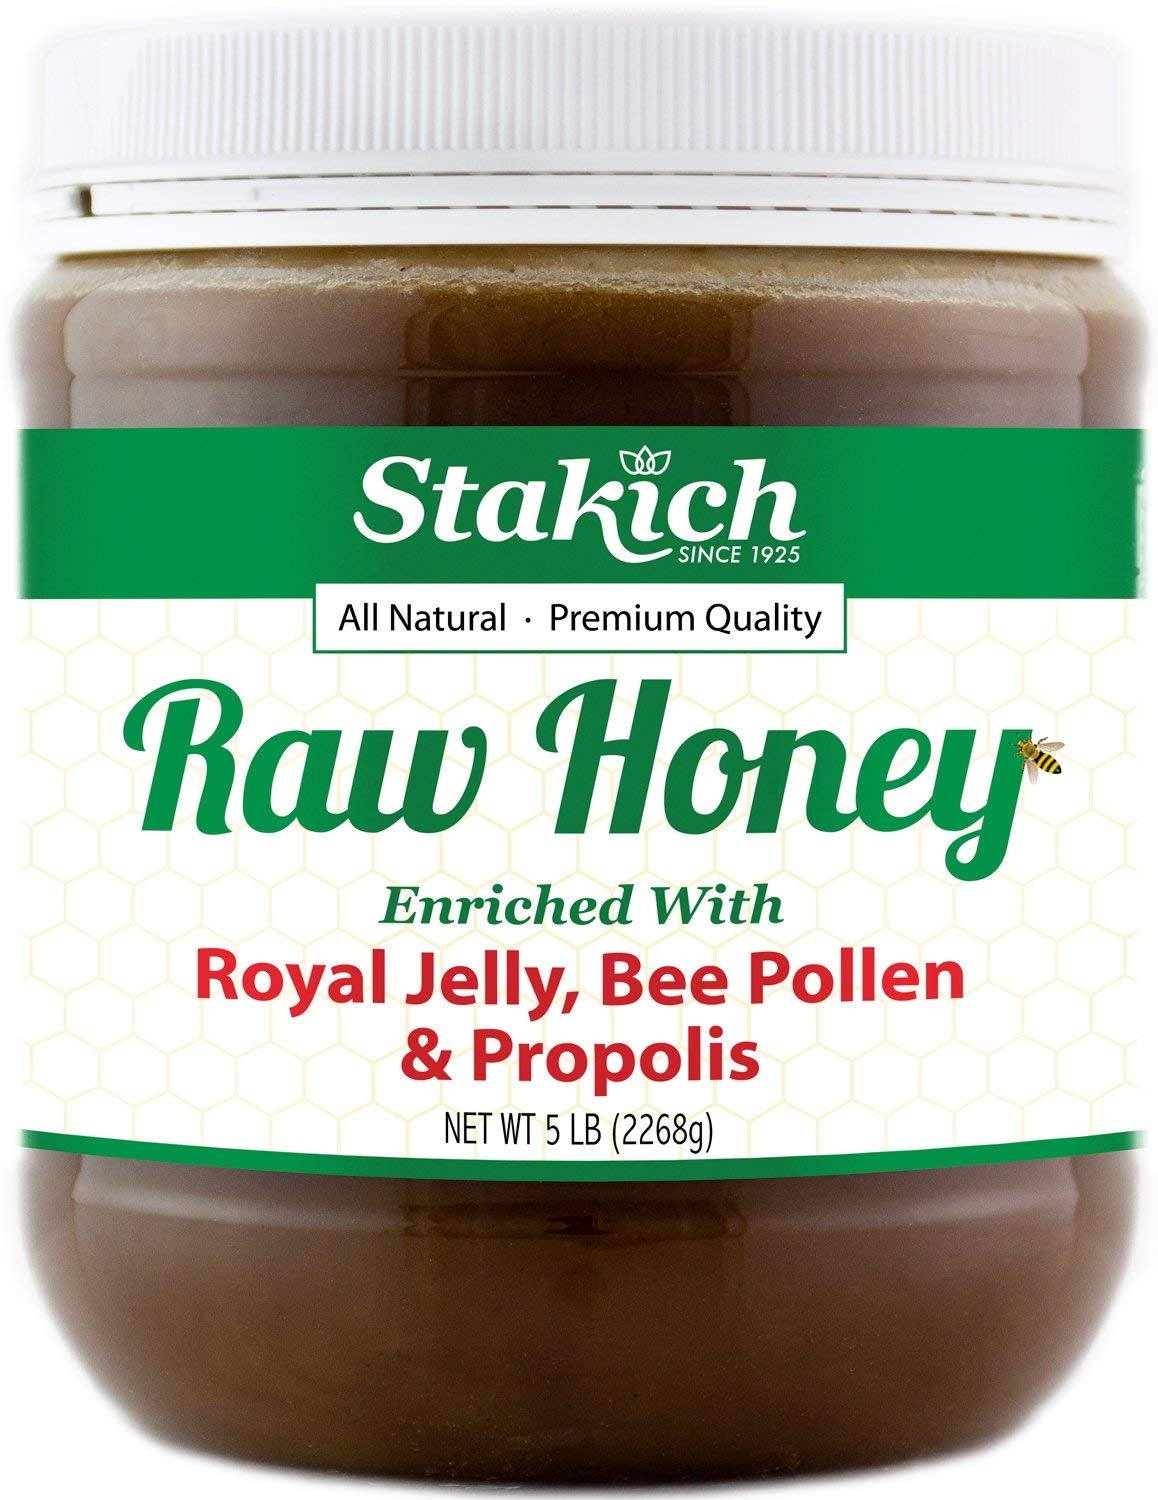
Item Name: Stakich Royal Jelly, Bee Pollen, Propolis Enriched Raw Honey - Pure, Unprocessed, Unheated - 5 Pound (80 Ounce)
Bullet Point 1: ✔ STRAIGHT FROM THE BEEHIVE - 100% Raw, Unheated, Unfiltered, and Unprocessed Honey - Enriched with All Natural Royal Jelly, Bee Pollen, and Propolis
Bullet Point 2: ✔ CERTIFIED KOSHER - Pure Domestic US Grade A Raw Honey
Bullet Point 3: ✔ NO ARTIFICIAL COLORS, FLAVORS, or PRESERVATIVES - Maintaining Natural Enzymes, Pollens, Amino Acids, Propolis, Vitamins, Minerals, Texture, Flavor, and Color
Bullet Point 4: ✔ EXCELLENT SOURCE OF NATURAL ENERGY - Nutritious and Sustaining
Product Description: <p><strong>Stakich Royal Jelly Bee Pollen Propolis Enriched Raw Honey starts with our signature Raw Honey and is enriched with all natural royal jelly, bee pollen, and propolis powder.</strong> We make every effort to ensure that all of its naturally occurring enzymes, amino acids, vitamins and minerals are fully preserved. Raw Honey is a remarkably long-lived food and will not spoil. </p> <p><strong> Stakich Royal Jelly Bee Pollen Propolis Enriched Raw Honey is 100% all natural, unheated, unprocessed and unfiltered.</strong> Store honey at room temperature. Do not microwave or refrigerate. If honey crystalizes, place jar in warm water to liquefy. Kosher certified. Naturally cholesterol, sodium, gluten and fat free.</p><p><strong>About Stakich, Inc.</strong><br/> Stakich Incorporated was started over 90 years ago with one goal: to help you live a healthy lifestyle with all natural, top quality products at a price you can afford. That mission has led us to strive for perfection with the products we sell and the excellent customer service we provide. Family owned and operated from the start, at Stakich Inc. we continuously look for ways to make you healthier by providing only the finest ingredients in all of the products we offer!<br/><br/> <strong>Check out our additional Amazon listings for a variety of Enriched Raw Honey products, Bee Pollen, Propolis, Royal Jelly and Beeswax.</strong> </p>
Value: 80.0
Unit: Ounce

Price: 65.95